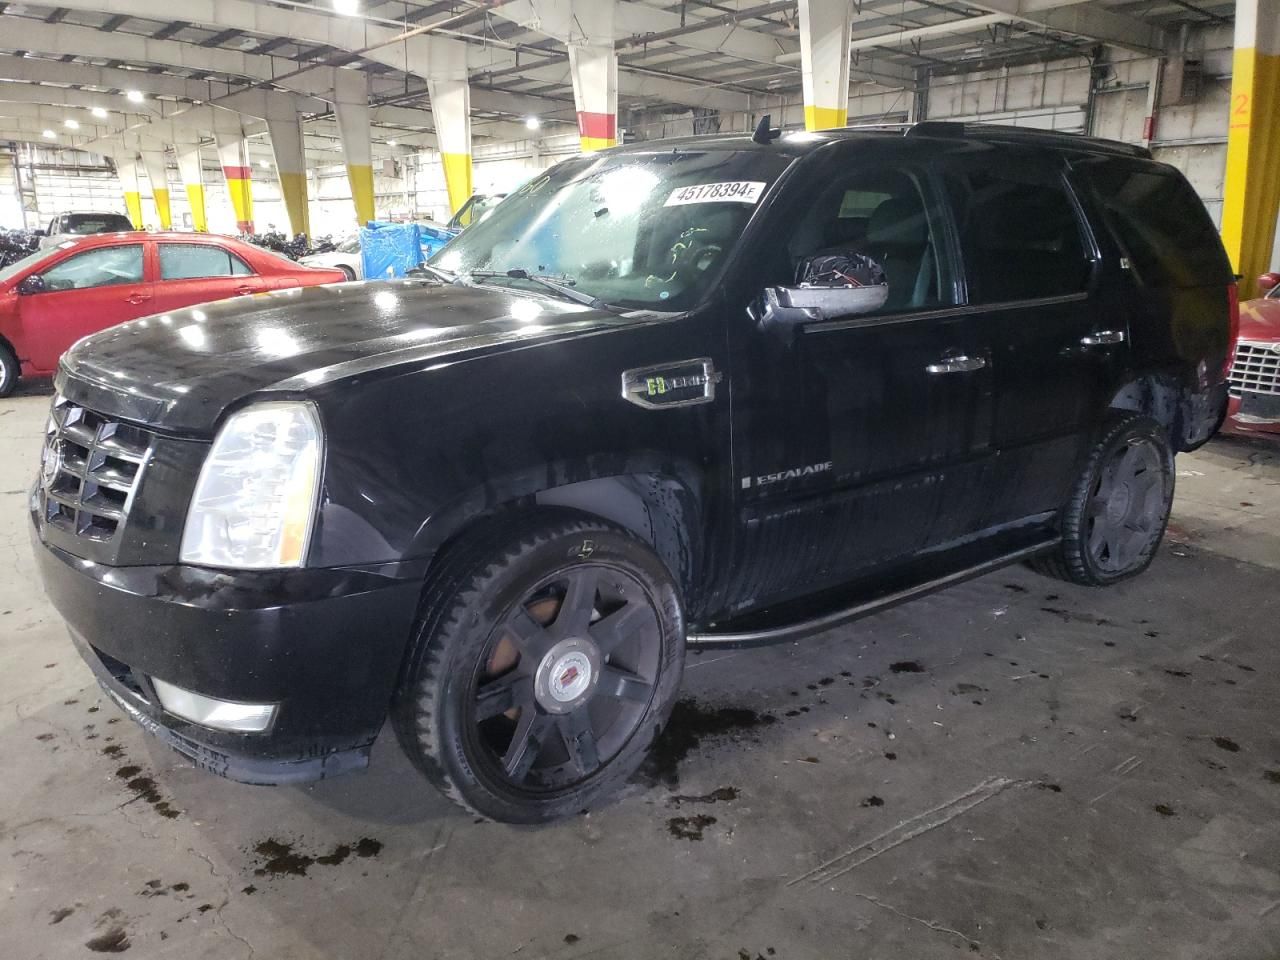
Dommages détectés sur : aile avant gauche, porte avant gauche, porte arrière gauche, aile arrière gauche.
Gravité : mineur